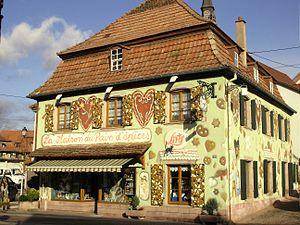
Façade du magasin de pains d'épices Lips et du musée du pain d'épices à gertwiller
Le pain d'épices est un gâteau au miel, agrémenté d'épices diverses comme la cannelle, la coriandre, le gingembre ou l'anis étoilé.